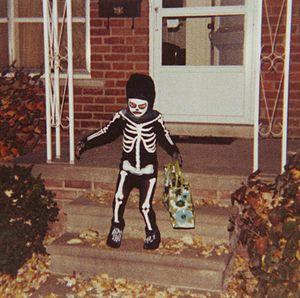
Halloween ou l'Halloween en français canadien, est une fête folklorique et païenne traditionnelle originaire des îles Anglos-Celtes célébrée dans la soirée du 31 octobre, veille de la fête chrétienne de la Toussaint. Son nom est une contraction de l'anglais All Hallows-Even qui signifie the eve of All Hallows' Day en anglais contemporain et peut se traduire comme « la veille de tous les saints » ou « la veillée de la Toussaint ».